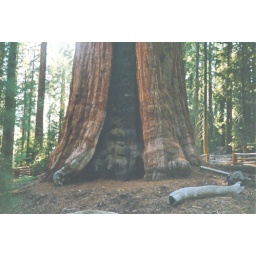
The base of the General Sherman Tree in Giant Grove of Sequoia National Park.  This is the largest tree in the world.